Kilgeever Abbey

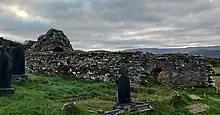
Kilgeever Abbey

Kilgeever Abbey, or Kilgeever Church, is a historical site situated just outside Louisburgh in the parish of Kilgeever, in the barony of Murrisk, County Mayo. The site consists of a ruined church, a graveyard and a holy well, where pilgrimages or patterns take place. The site is part of the Clew Bay Archaeological Trail. The church is a multi-period church containing a late medieval doorway. The graveyard on the site is suggested to be from Early Christian times and continues to be in use. Within the graveyard, there is a pillar stone incised with a cross, the graveyard also contained a free-standing stone and a portable stone cross with incised crosses which are now in private ownership.